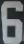
Number: 6